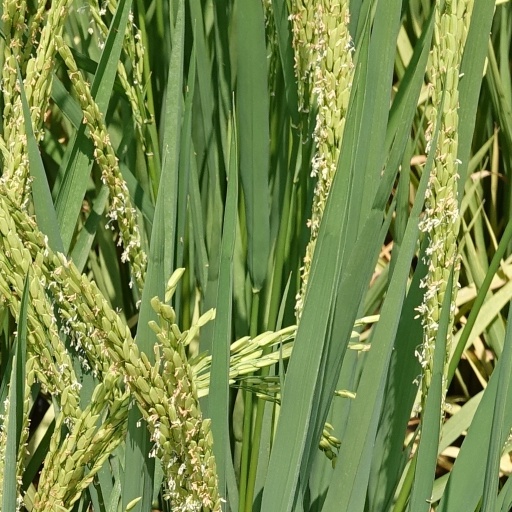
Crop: rice